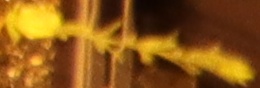
Label: Flax